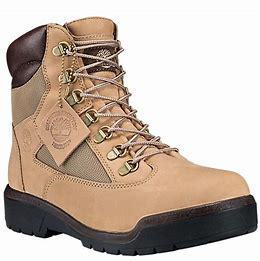
Brand: Timberland
Model: 6 Inch Field